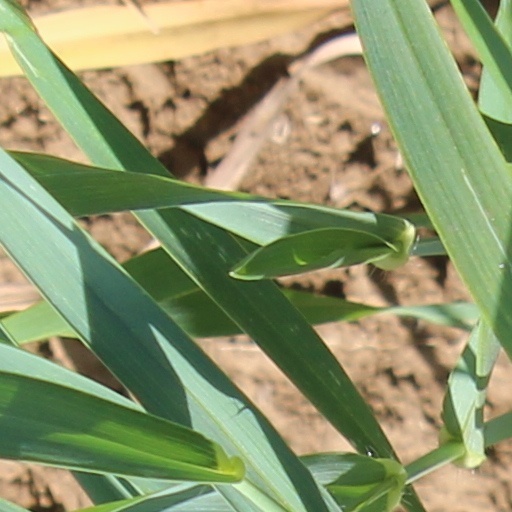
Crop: wheat